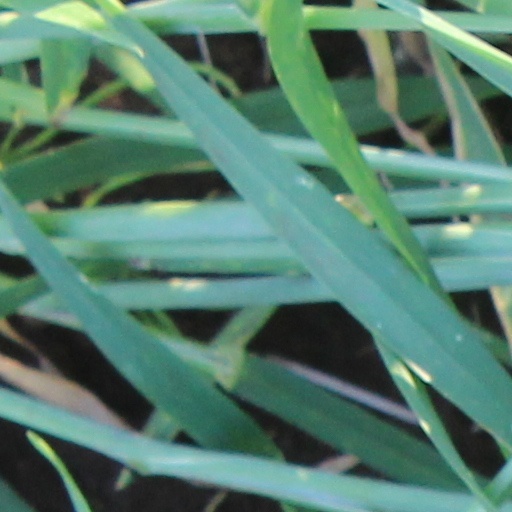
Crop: wheat